Edmund de Waal

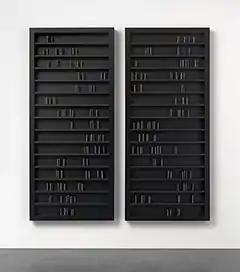

Throughout the late 1990s and early 2000s de Waal's ceramic practice became heavily influenced by modernism, the Bauhaus movement in particular. This led to de Waal's belief that the East and West may meet in the materiality of porcelain; for example, the ethos of China's Song dynasty may encounter the modernist ethos of the Bauhaus.